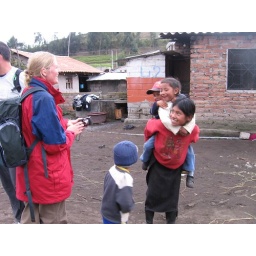
Village stay in the Santa Anita mountain community at the base of Volcan Chimborazo